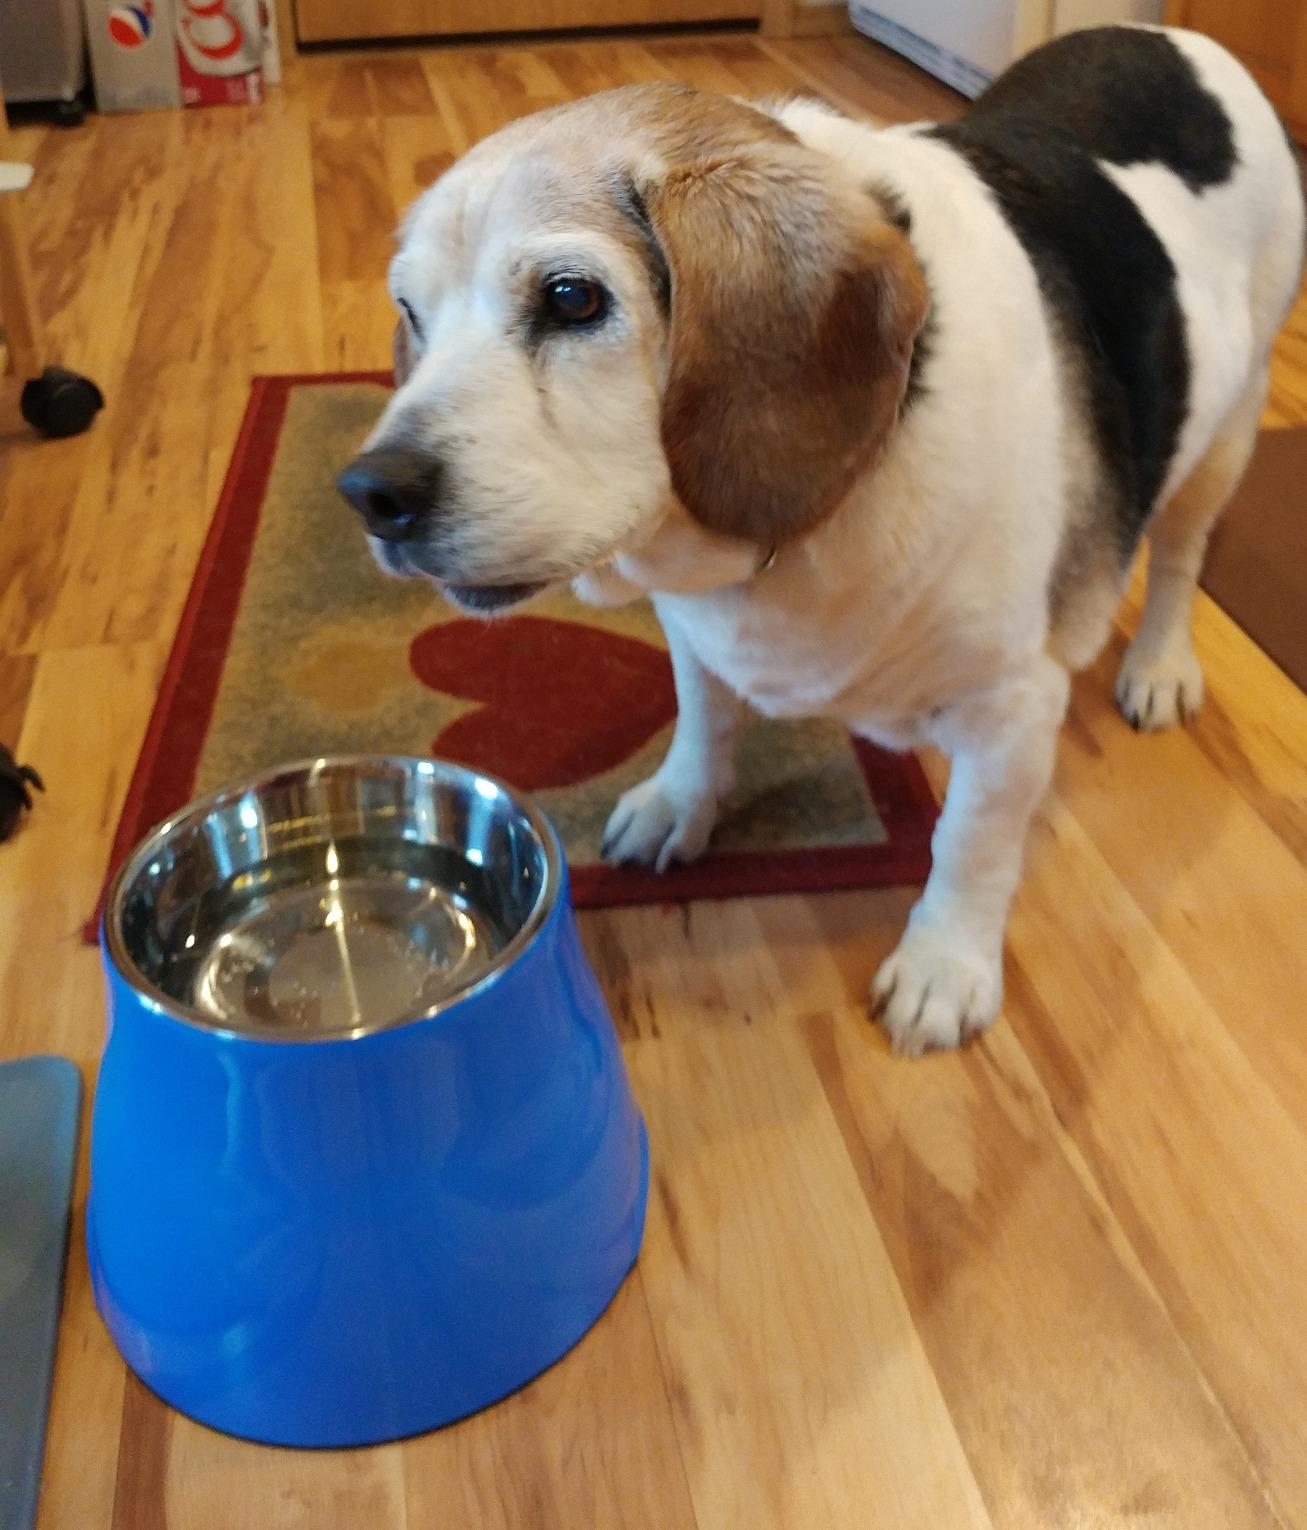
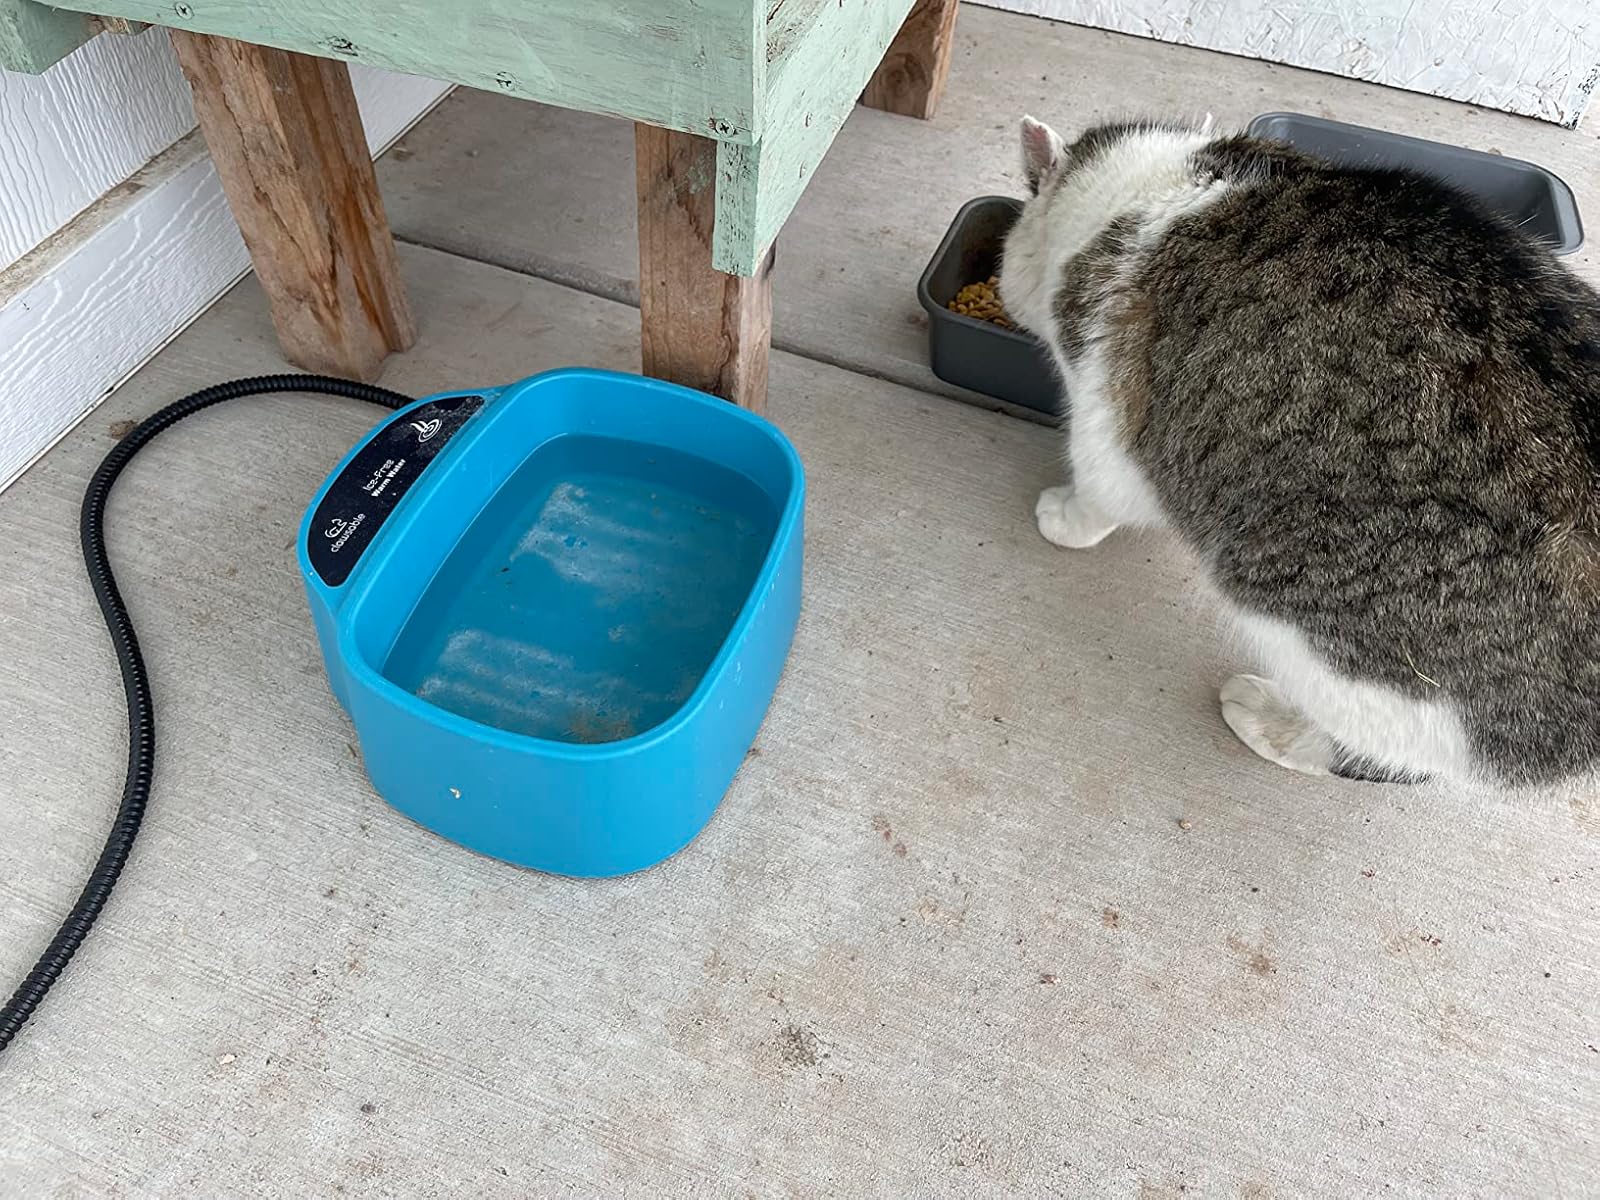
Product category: items_bowl
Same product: no